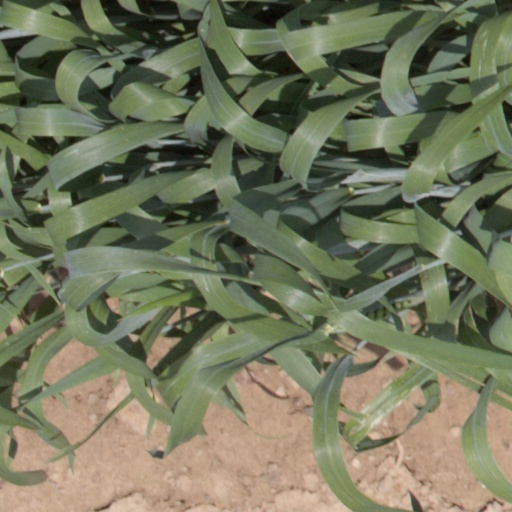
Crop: wheat